Illuminationism

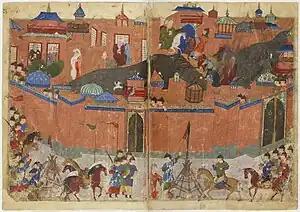
Ilkhanate-Mongols besieging Baghdad under the command of Hulagu Khan, c. 1430.

While the Ilkhanate-Mongol Siege of Baghdad and the destruction of the House of Wisdom (Arabic: بيت الحكمة, romanized: Bayt al-Ḥikmah) effectively ended the Islamic Golden Age in 1258, it also paved the way for novel philosophical invention. Such an example is the work of philosopher Abu'l-Barakāt al-Baghdādī, specifically his "Kitāb al-Muʿtabar" ("The Book of What Has Been Established by Personal Reflection"); the book's challenges to the Aristotelian norm in Islamic philosophy along with al-Baghdādī's emphasis on "evident self-reflection" and his revival of the Platonic use of light as a metaphor for phenomena like inspiration all influenced the philosophy of Suhrawardi. The philosopher and logician Zayn al-Din Omar Savaji further inspired Suhrawardi with his foundational works on mathematics and his creativity in reconstructing the "Organon;" Savaji's two-part logic based on "expository propositions" "(al-aqwāl al-šāreḥa)" and "proof theory" "(ḥojaj)" served as the precursory model for Suhrawardi's own "Rules of Thought" "(al-Żawābeṭ al-fekr)." Among the three Islamic philosophers mentioned in Suhrawardi's work, al-Baghdādī and Savaji are two of them.